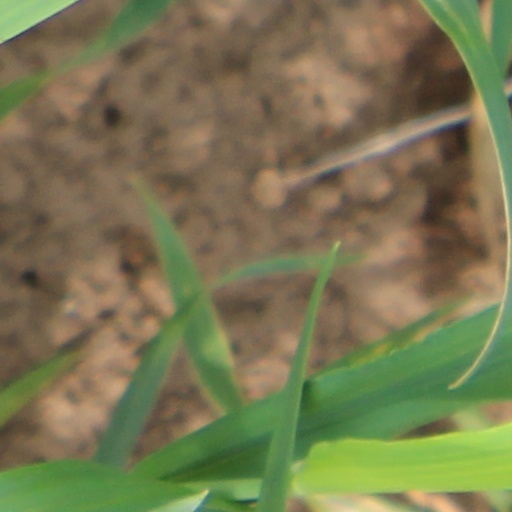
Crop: wheat